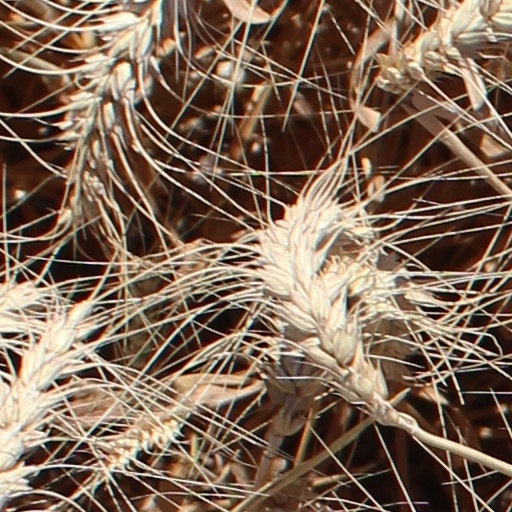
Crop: wheat